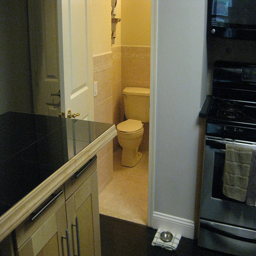
A photograph of a bathroom toilet in a house.
A small bathroom with a white toilet next to a Kitchen..
A tiled bathroom located off of the kitchen
An off the kitchen bathroom provides convenience for any chef.
This is a bathroom adjacent to a kitchen.